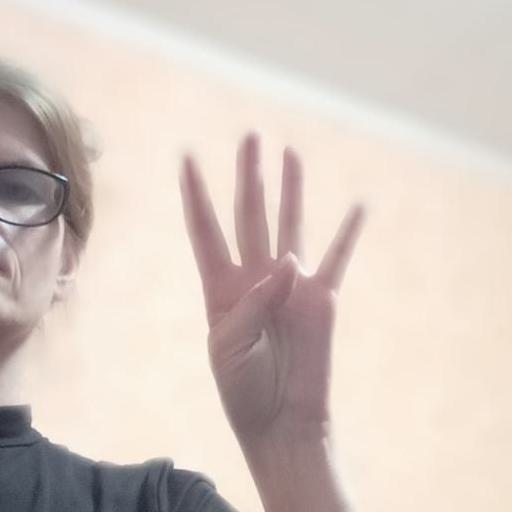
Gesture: four